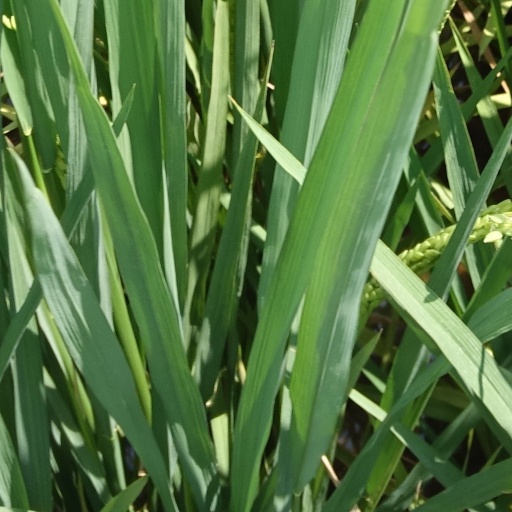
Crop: rice